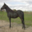
Label: horse